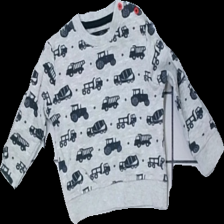
View: front
Type: Sweater
Category: Children
Brand: Skill
Colors: Black, Grey
Material: ?
Pattern: Other
Cut: Regular
Size: 80
Season: All
Damage location: top right
Price range: 50-100
Recommended usage: Reuse
Description: grå tjocktröja med bilar på